1989 Fuji 1000km

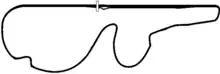
Layout of the Fuji Speedway (1987–2003)

The JAF Grand Prix All Japan Fuji 1000 km, was the second round of both the 1989 All Japan Sports Prototype Championship and the 1989 Fuji Long Distance Series was held at the Fuji International Speedway, on the 30 April, in front of a crowd of approximately 58,000.